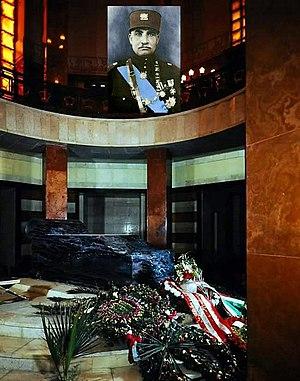
Le mausolée de Reza Chah, situé dans les environs de Ray au sud de Téhéran, était le lieu de sépulture de Reza Shah, l'avant-dernier empereur de l'Iran.